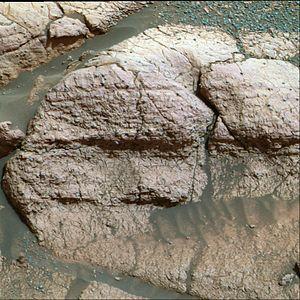
Vue du rocher El Capitan en gros plan avec des sphérules par le rover Opportunity sur Mars. La structure en strates du rocher est clairement visible, de même que les spérules ou ""myrtilles"" à la surface et dans la roche.
Mars est la quatrième planète par ordre croissant de la distance au Soleil et la deuxième par ordre croissant de la taille et de la masse. Son éloignement au Soleil est compris entre 1,381 et 1,666 UA, avec une période orbitale de 669,58 jours martiens.
La géologie de Mars, parfois appelée aréologie, recouvre l'étude scientifique de Mars, de ses propriétés physiques, de ses reliefs, de sa composition, de son histoire et de tous les phénomènes qui l'ont affectée ou l'affectent encore.
Mars Exploration Rover est une mission double de la NASA lancée en 2003 et composée de deux robots mobiles ayant pour objectif d'étudier la géologie de la planète Mars et en particulier le rôle joué par l'eau dans l'histoire de la planète. Les deux robots ont été lancés au début de l'été 2003 et se sont posés en janvier 2004 sur deux sites martiens susceptibles d'avoir conservé des traces de l'action de l'eau dans leur sol. Chaque rover ou astromobile, piloté par un opérateur depuis la Terre, a alors entamé un périple en utilisant une batterie d'instruments embarqués pour analyser les roches les plus intéressantes :